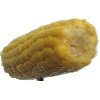
Label: Corn 1